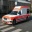
Label: ambulance